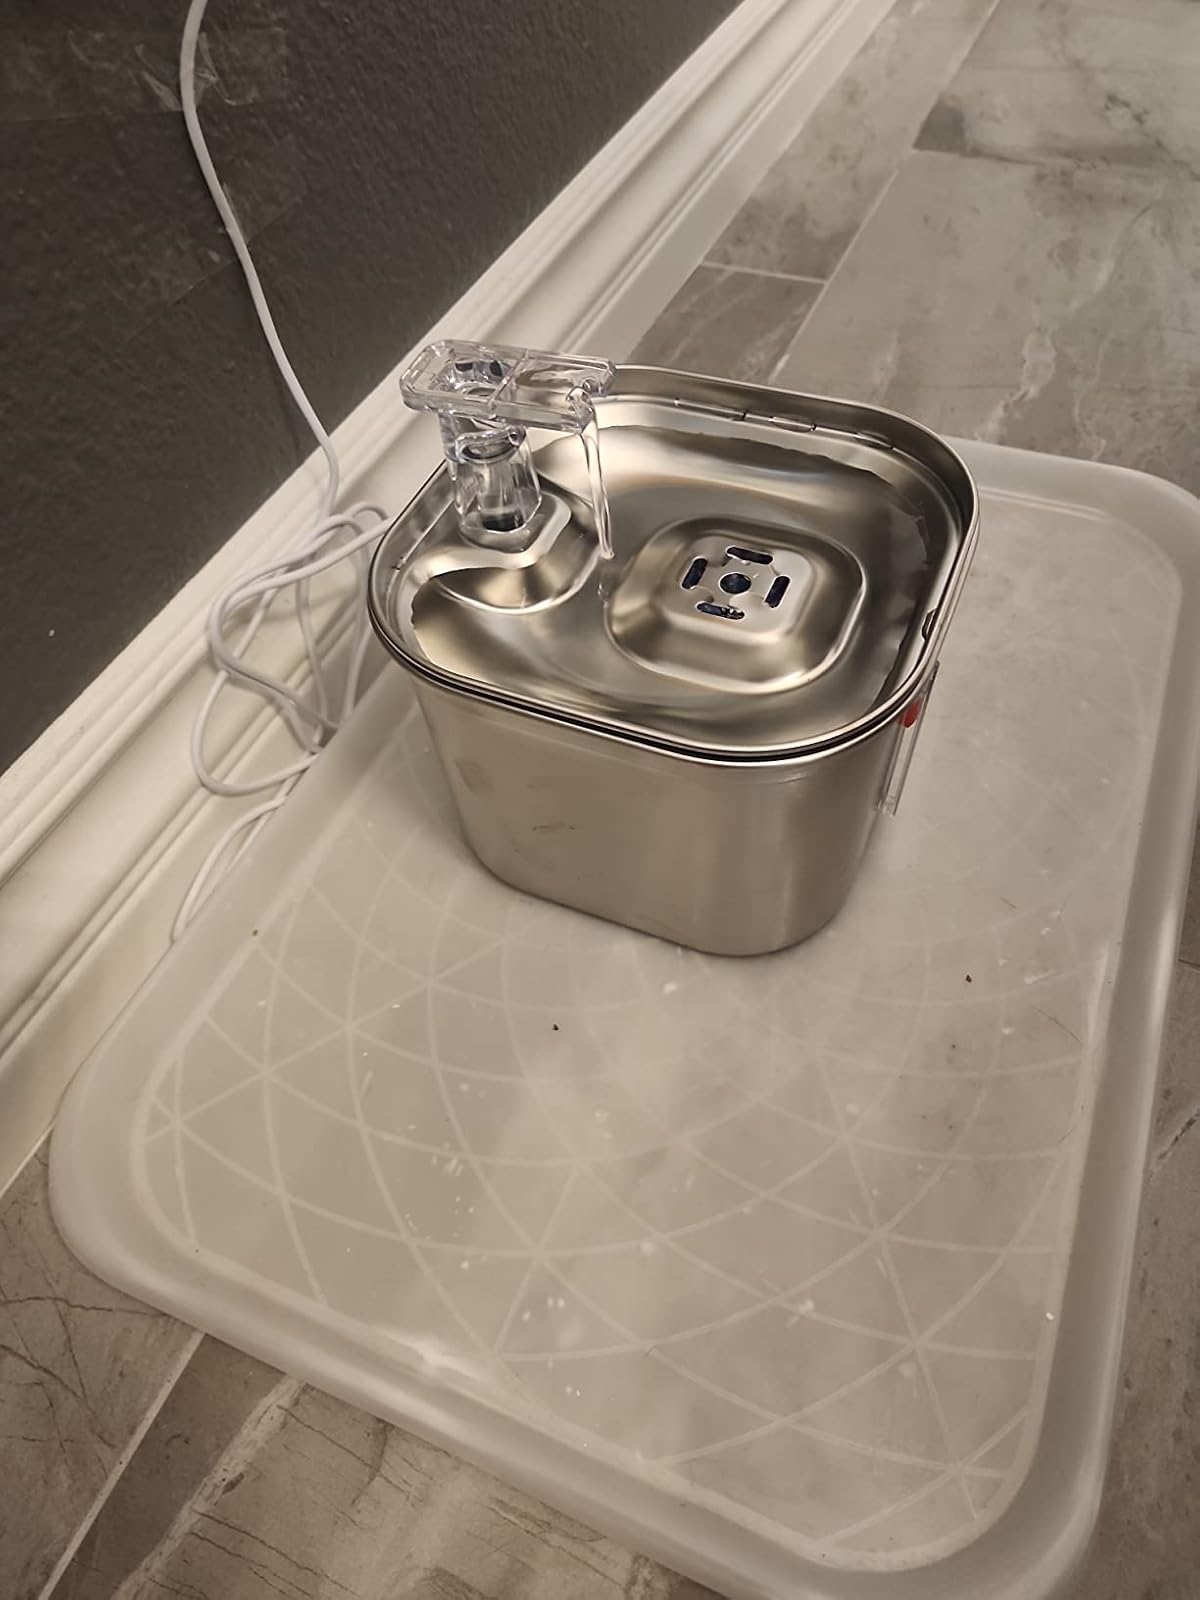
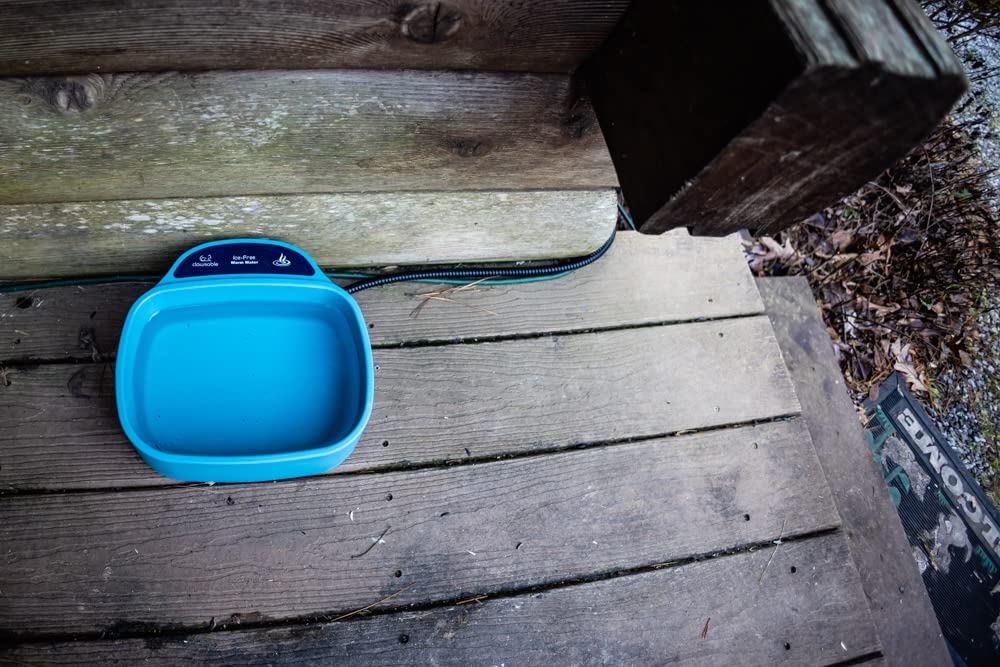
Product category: items_bowl
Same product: no